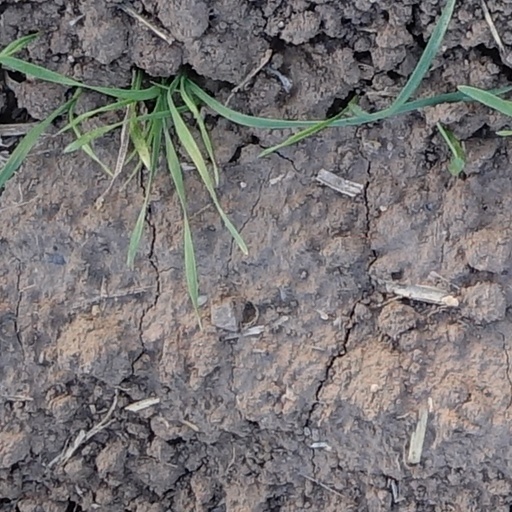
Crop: wheat